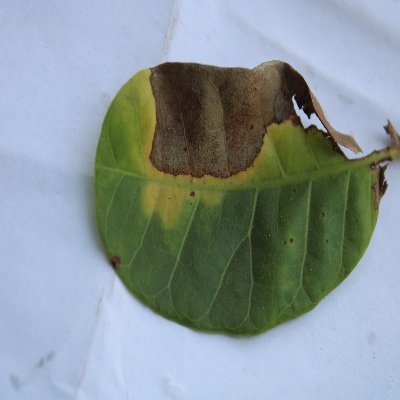
Crop: Cashew
Condition: anthracnose